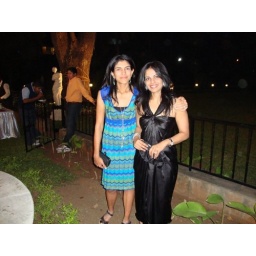
Namita in the black dress I made for her :)